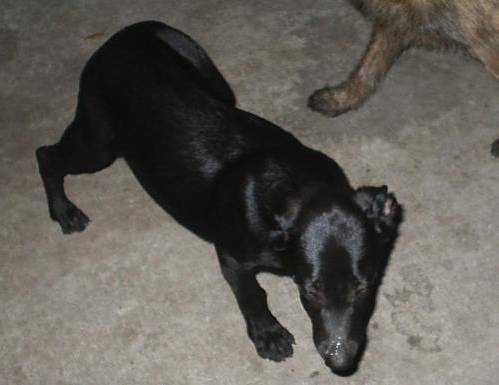
Label: dog